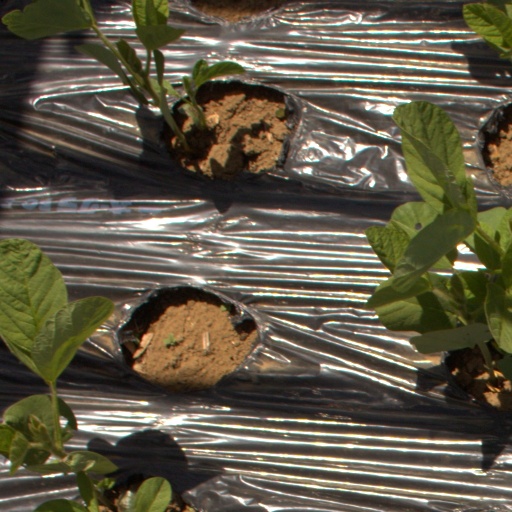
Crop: Jerusalem artichoke